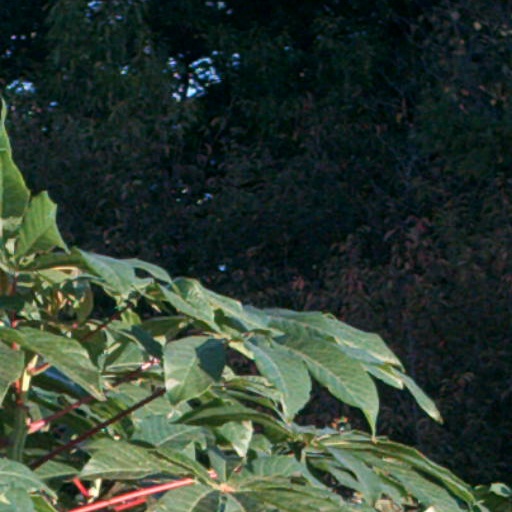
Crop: cassava